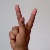
The image shows a hand gesture representing the letter 'K' in Indian Sign Language.